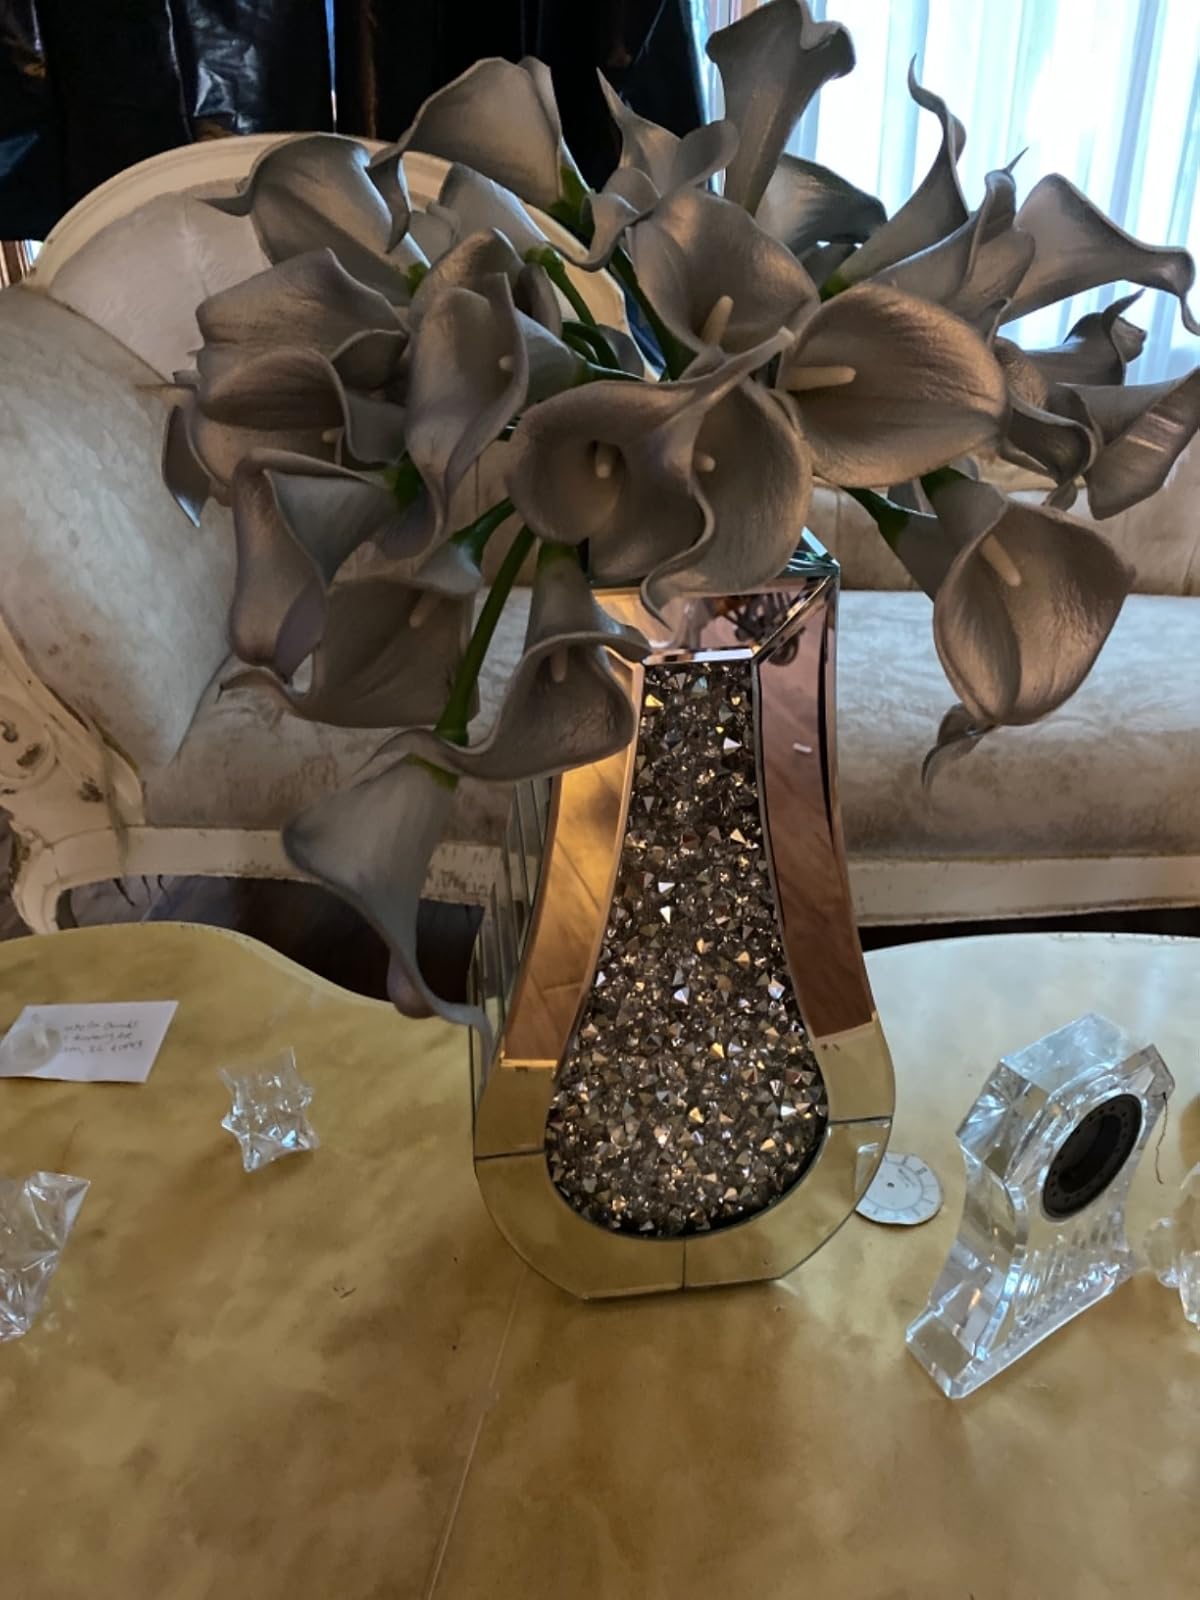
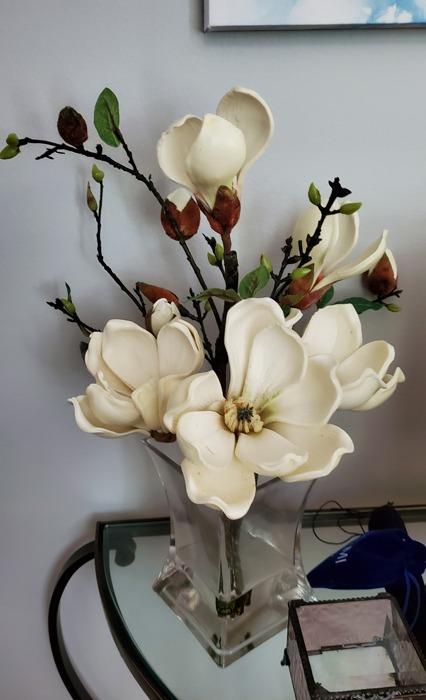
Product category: vase
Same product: no